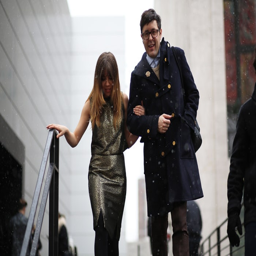
people returned to the scene on holiday .